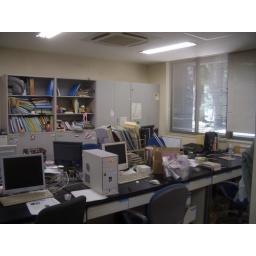
my office- my desk is near center by window